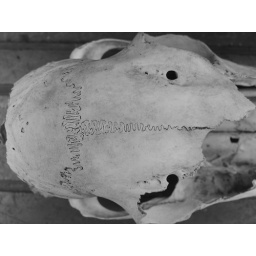
skull near forked river mountain